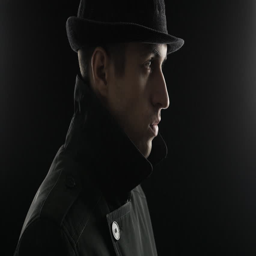
portrait of a gangster in a hat and a black cloak threatens with weapon .